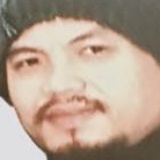
ca sĩ Quang Lập